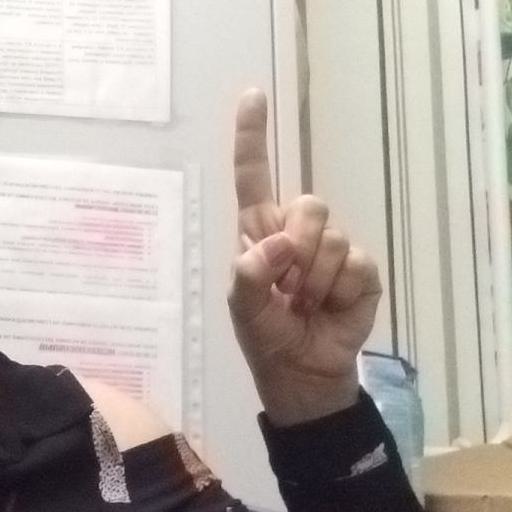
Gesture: one